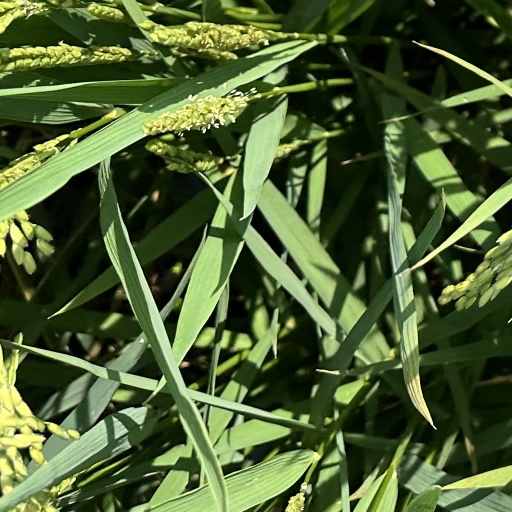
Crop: rice